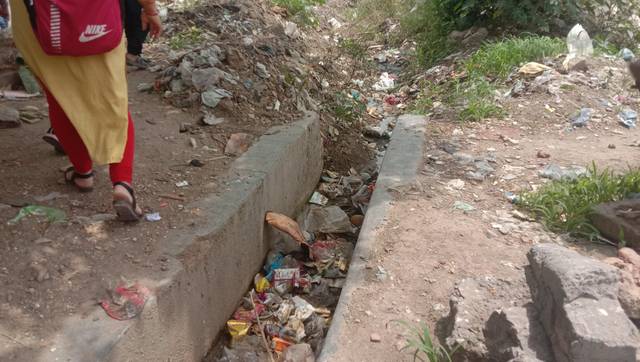
Region: India
Coordinates: 28.644, 77.27